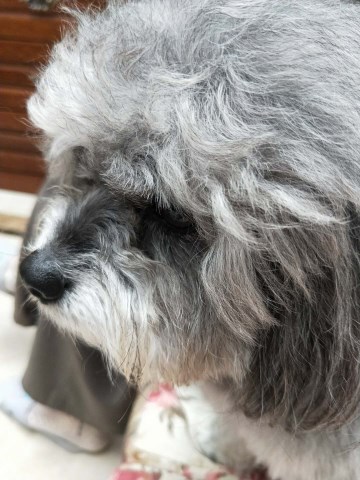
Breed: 2925-n000114-toy_poodle